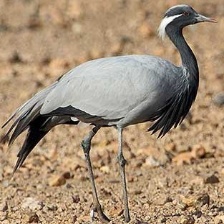
Species: DEMOISELLE CRANE
Scientific name: GRUS VIRGO
ImageNet parent category: crane